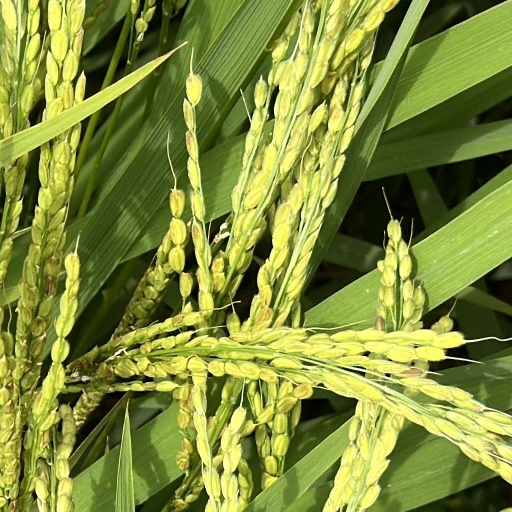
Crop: rice